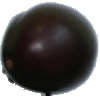
Label: Eggplant 1